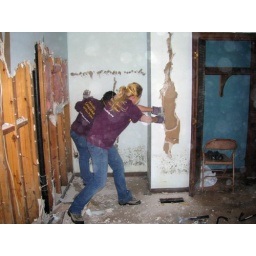
DIRT members rip down walls in a house destroyed by Hurricane Katrina